Chicago bid for the 2016 Summer Olympics

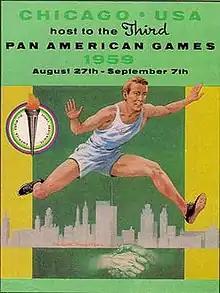
Chicago hosted the 1959 Pan American Games.

Chicago has hosted major and historic world gatherings in the past, including the famous 1893 World's Columbian Exposition, the 1933 Century of Progress Exposition and the 1959 Pan American Games, as well as matches for the 1994 FIFA World Cup soccer tournament. Chicago has also hosted the most United States presidential nominating conventions. Chicago was scheduled to host the 1904 Summer Olympics, but the games were instead relocated to St. Louis to coincide with its Louisiana Purchase Exposition, more commonly known as the Saint Louis World's Fair. Chicago was also the first host of the Special Olympics in 1968.